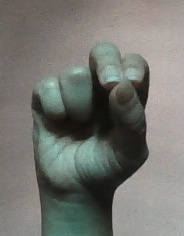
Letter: gaaf